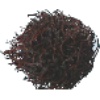
Label: Rambutan 1